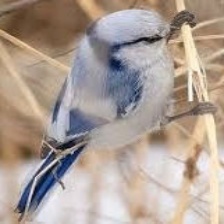
Species: AZURE TIT
Scientific name: CYANISTES CYANUS